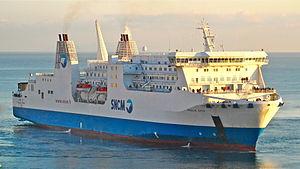
le Paglia Orba, navire mixte de la SNCM à Bastia, assez tôt le matin.
Le Paglia Orba est un navire mixte appartenant à la compagnie française Corsica Linea. Construit de 1992 à 1994 aux Ateliers et chantiers du Havre pour la SNCM, il est nommé d'après un sommet corse, la Paglia Orba. Il est affecté depuis mars 1994 au transport de fret et de passagers entre Marseille et la Corse, tout d'abord sous les couleurs de la SNCM puis de Corsica Linea à partir de 2016.